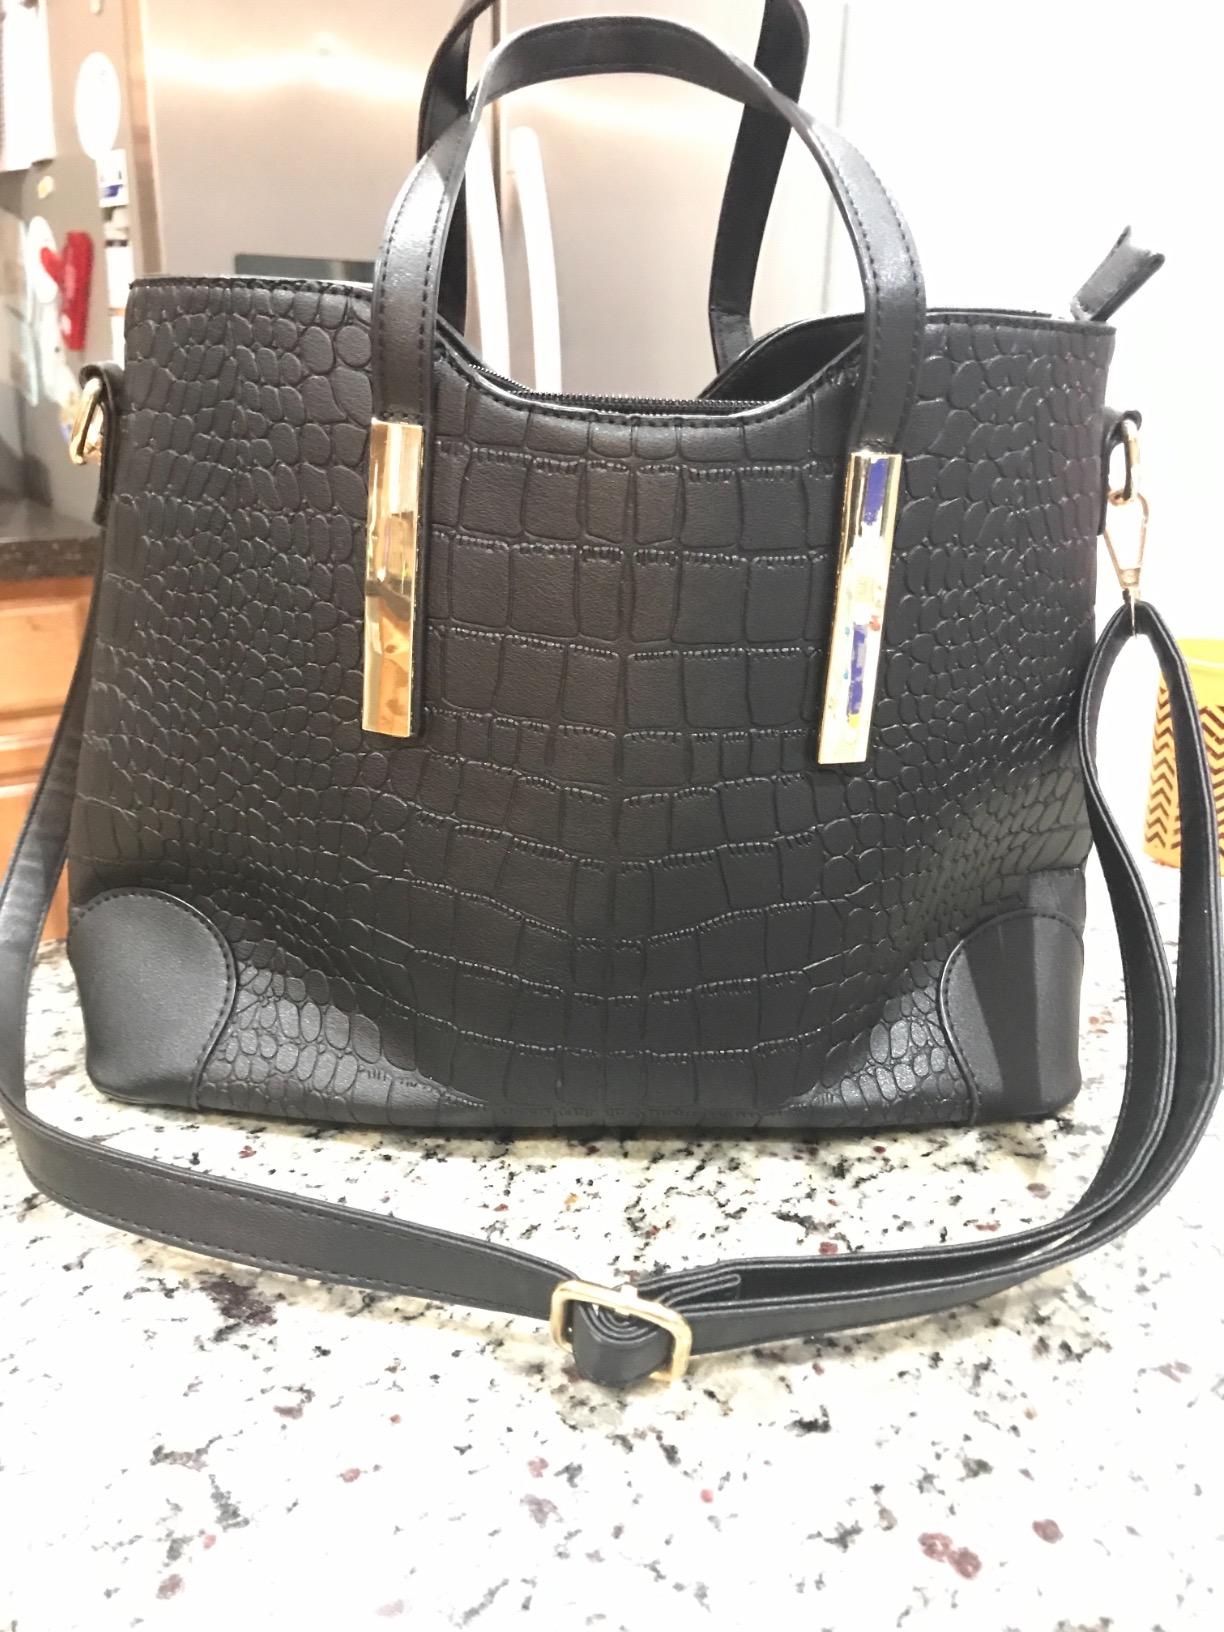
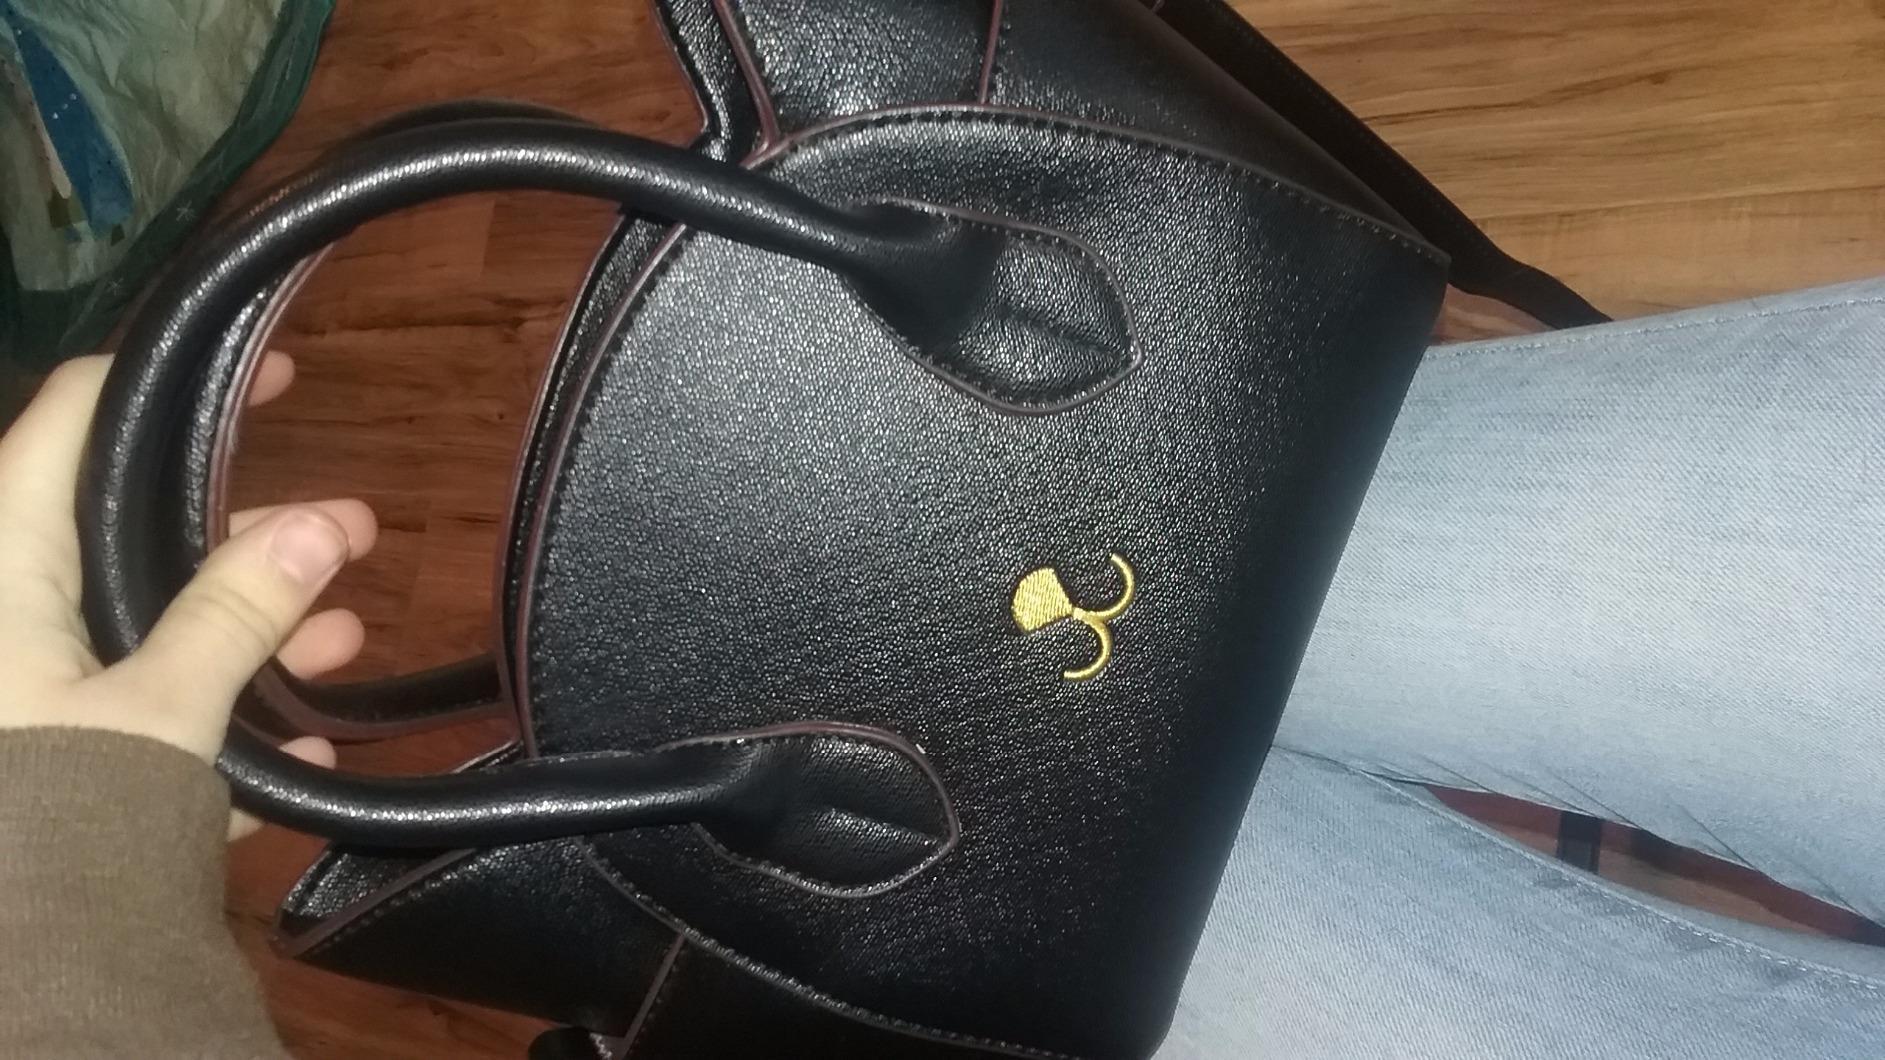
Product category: accessories_handbag
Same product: no